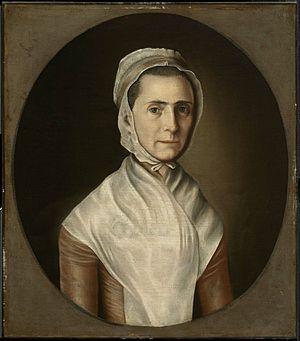
Mrs. Levi Willard (Catherine Chandler) (v. 1770-1775)
Winthrop Chandler, né le 6 avril 1747 à Woodstock dans le Connecticut et mort le 29 juillet 1790 dans la même ville, est un peintre américain.